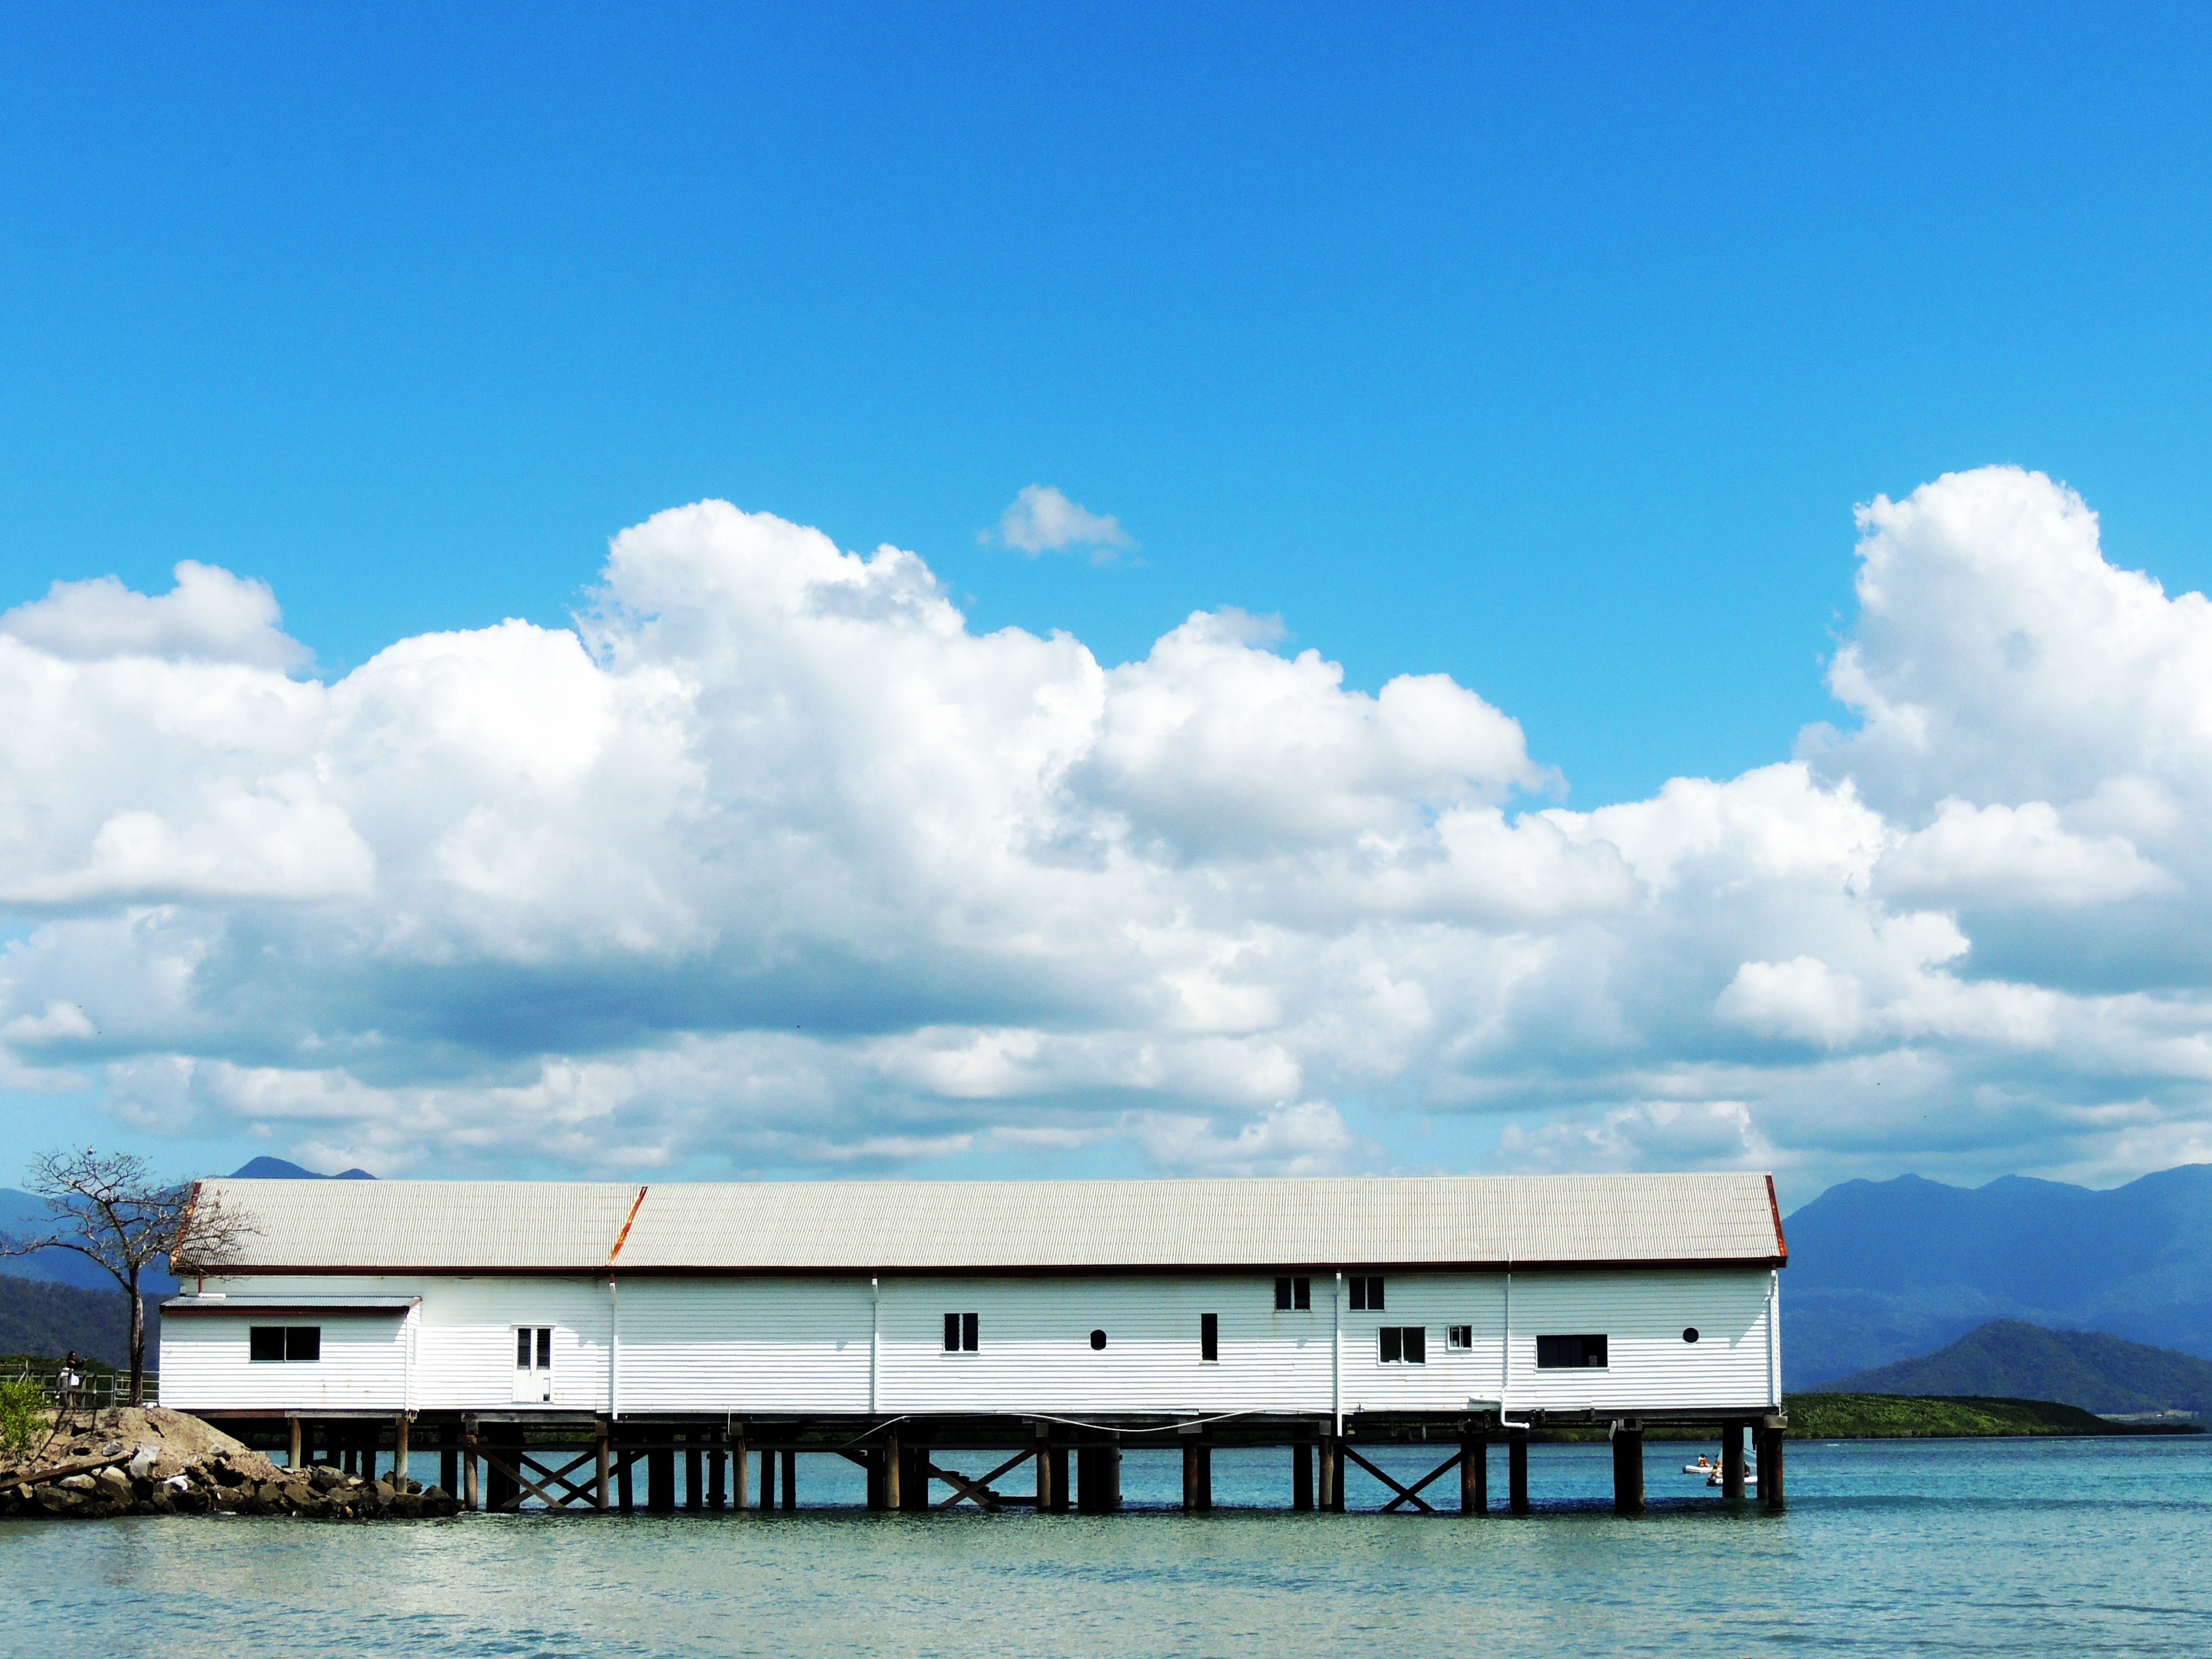
sea, coast, water, ocean, horizon, cloud, sky, shore, building, vehicle, bay, landmark, blue, clouds, wharf